Queensland Government Tourist Bureau

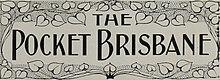
"The Pocket Brisbane" was a tourist guide produced annually (1910-1929) by the Queensland Government Intelligence and Tourist Bureau.

The Queensland Government Intelligence and Tourist Bureau was established as a sub-department of the Chief Secretary's Office on 11 April 1907. In 1929 it was transferred to the Railway Department. In 1945–1946 it was renamed Queensland Government Tourist Bureau.